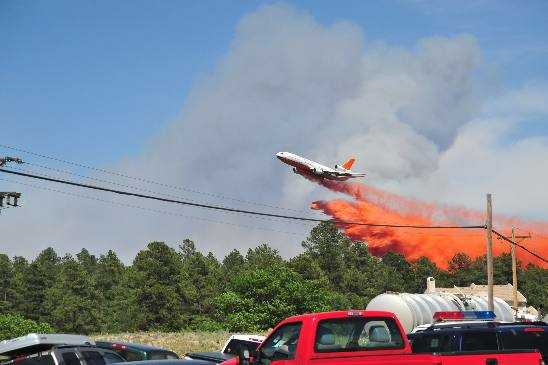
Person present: No